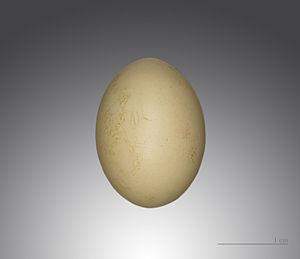
La Tourterelle masquée ou Colombe masque de fer, est une espèce d'oiseaux de la famille des Columbidae, l'unique représentante du genre Oena.